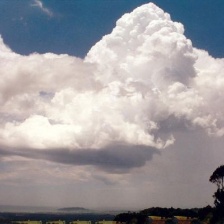
Cloud type: Cumulonimbus